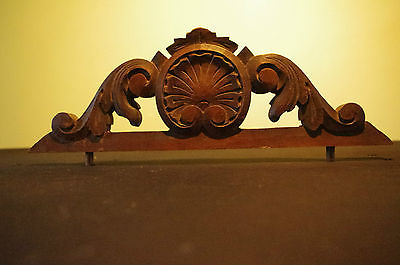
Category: cabinet